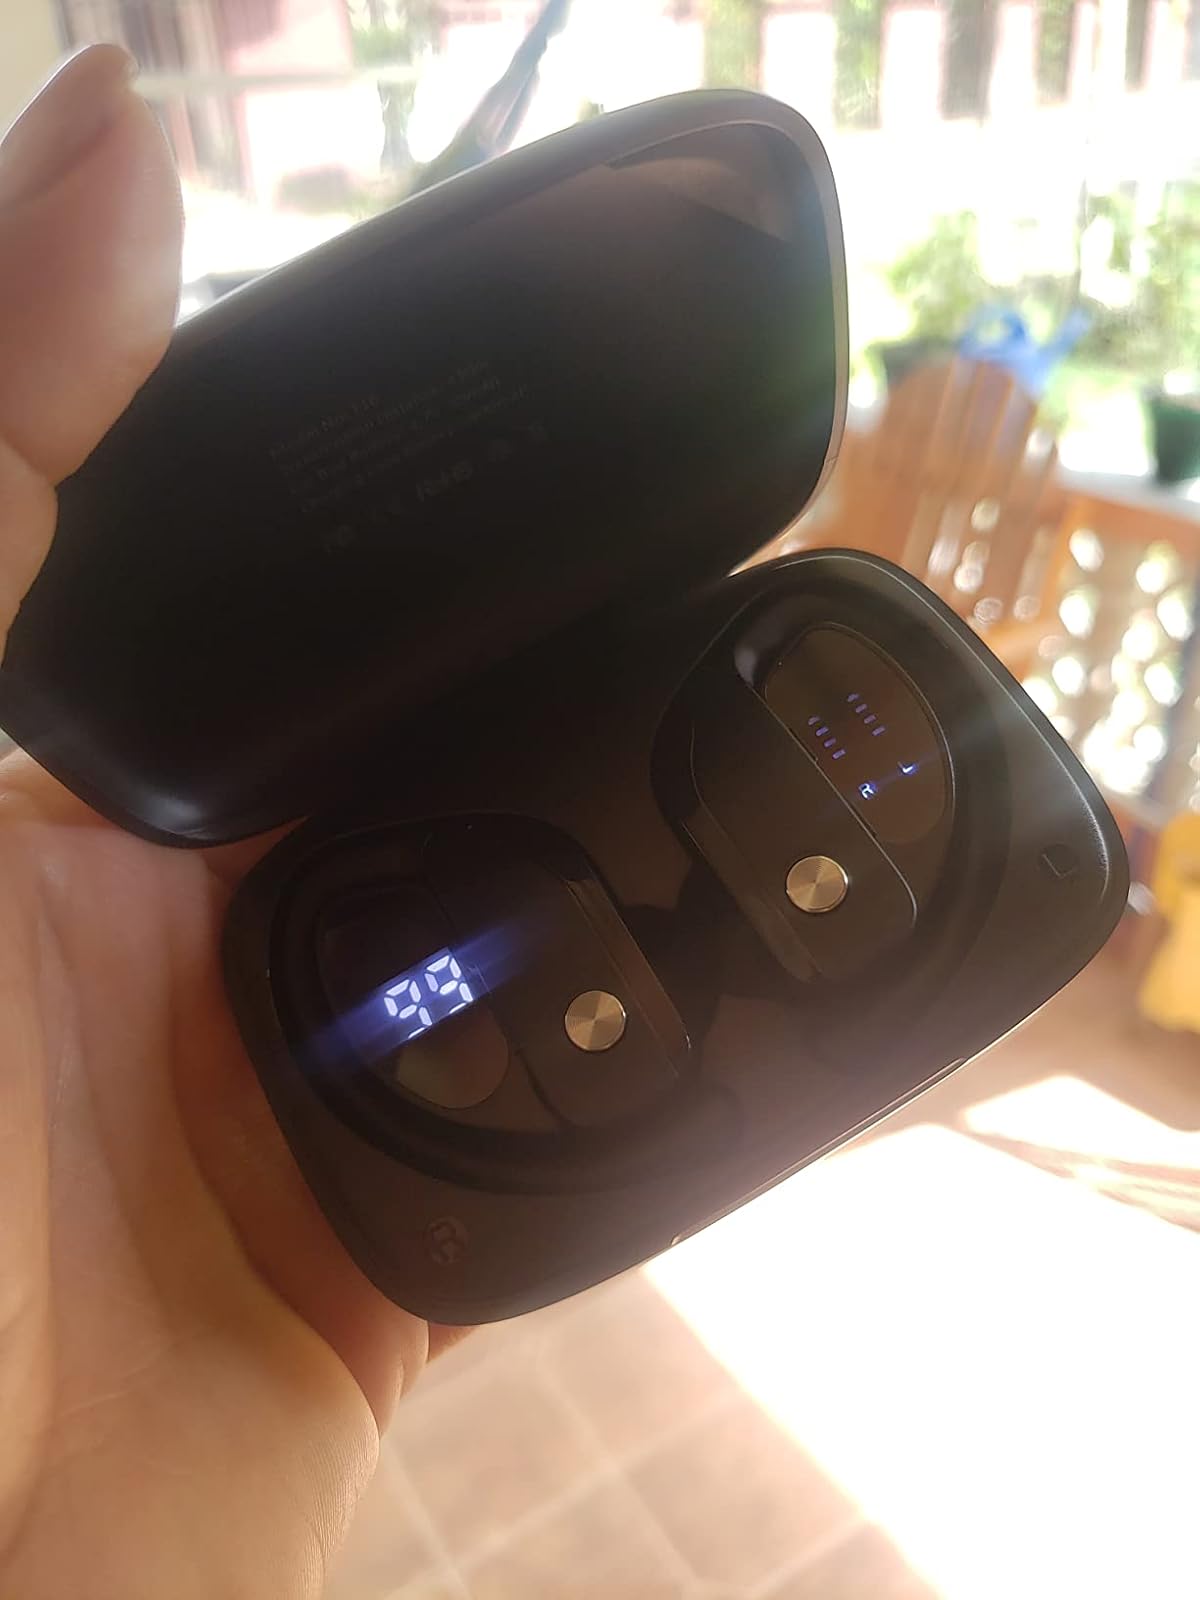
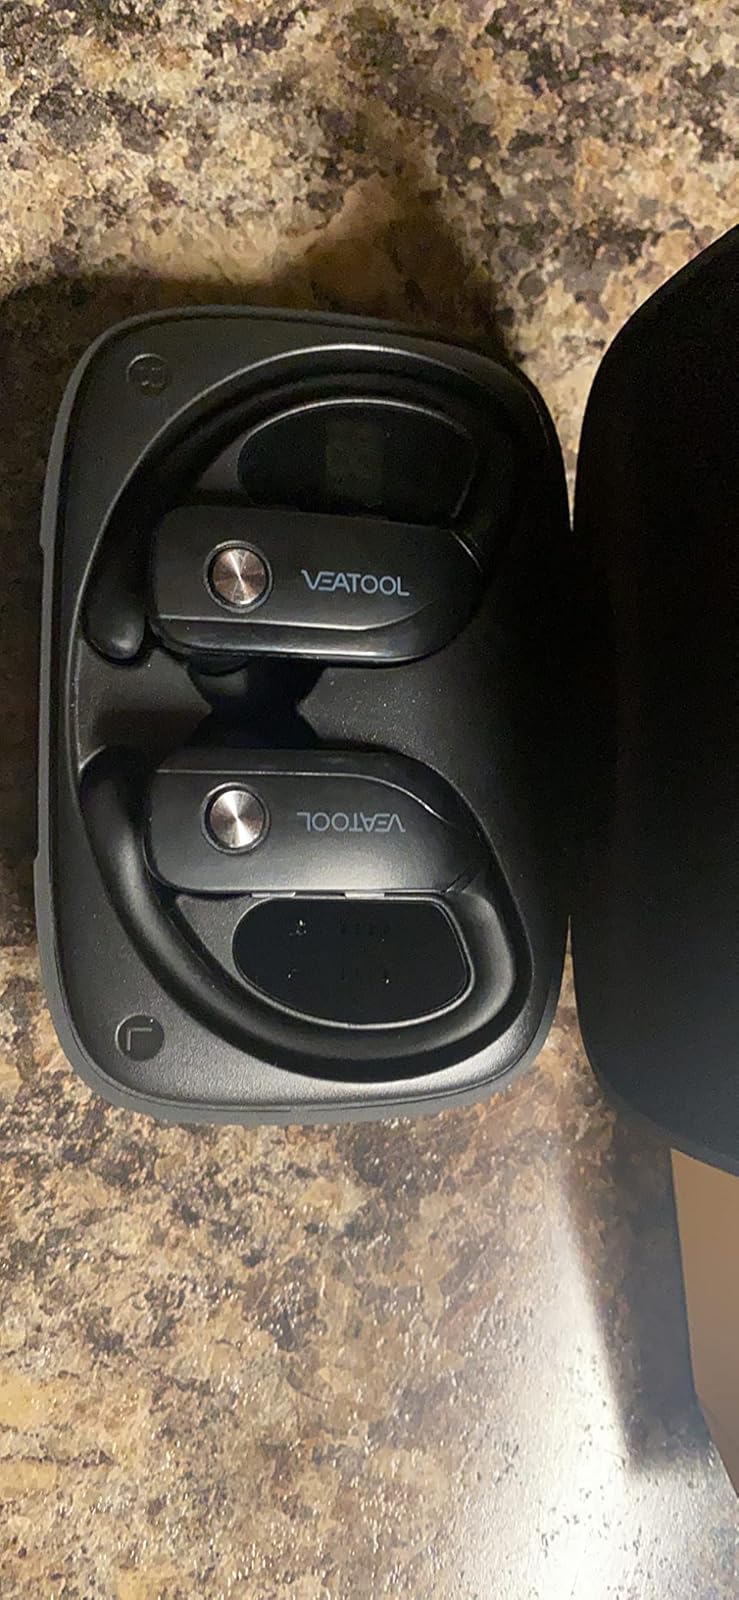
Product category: earbuds
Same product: yes